Druid Hill Park

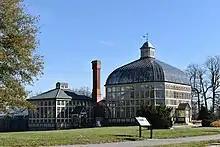
The H.P. Rawlings Conservatory

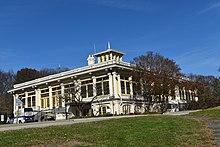
The Mansion House now home to the administration of the Maryland Zoo.

Druid Hill Park is home to 22 structures protected under the National Register of Historic Places. Some of the main structures are highlighted below: